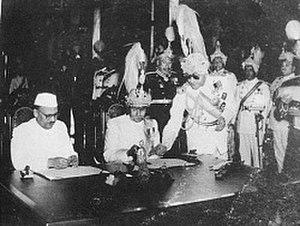
Le Traité Inde-Népal de paix et d'amitié est un traité bilatéral signé le 31 juillet 1950 entre le Royaume du Népal et l'Inde, établissant une stratégie de proche relation entre les deux états voisins d'Asie du Sud. Le traité est signé à Katmandou le 31 juillet 1950 par le dernier Rana Premier ministre du Népal Mohan Shamsher Jang Bahadur Rana et l'ambassadeur d'Inde au Népal, Chadreshwar Narayan Singh. Il vient en force, le même jour que l'Article 9 du Traité. Le gouvernement de Rana au Népal, se termine juste 3 mois après que ce traité soit signé. Le traité permet des mouvements libres des personnes et biens entre les deux nations, ainsi qu'une relation proche et une collaboration en matière de défense et and politique étrangère. Après une tentative avortée en 1952 du Parti communiste du Népal de prendre le pouvoir avec des appuis chinois, l'Inde et le Népal avancent sur la coopération militaire et stratégique sous les termes du traité, et l'Inde envoie une mission militaire au Népal.